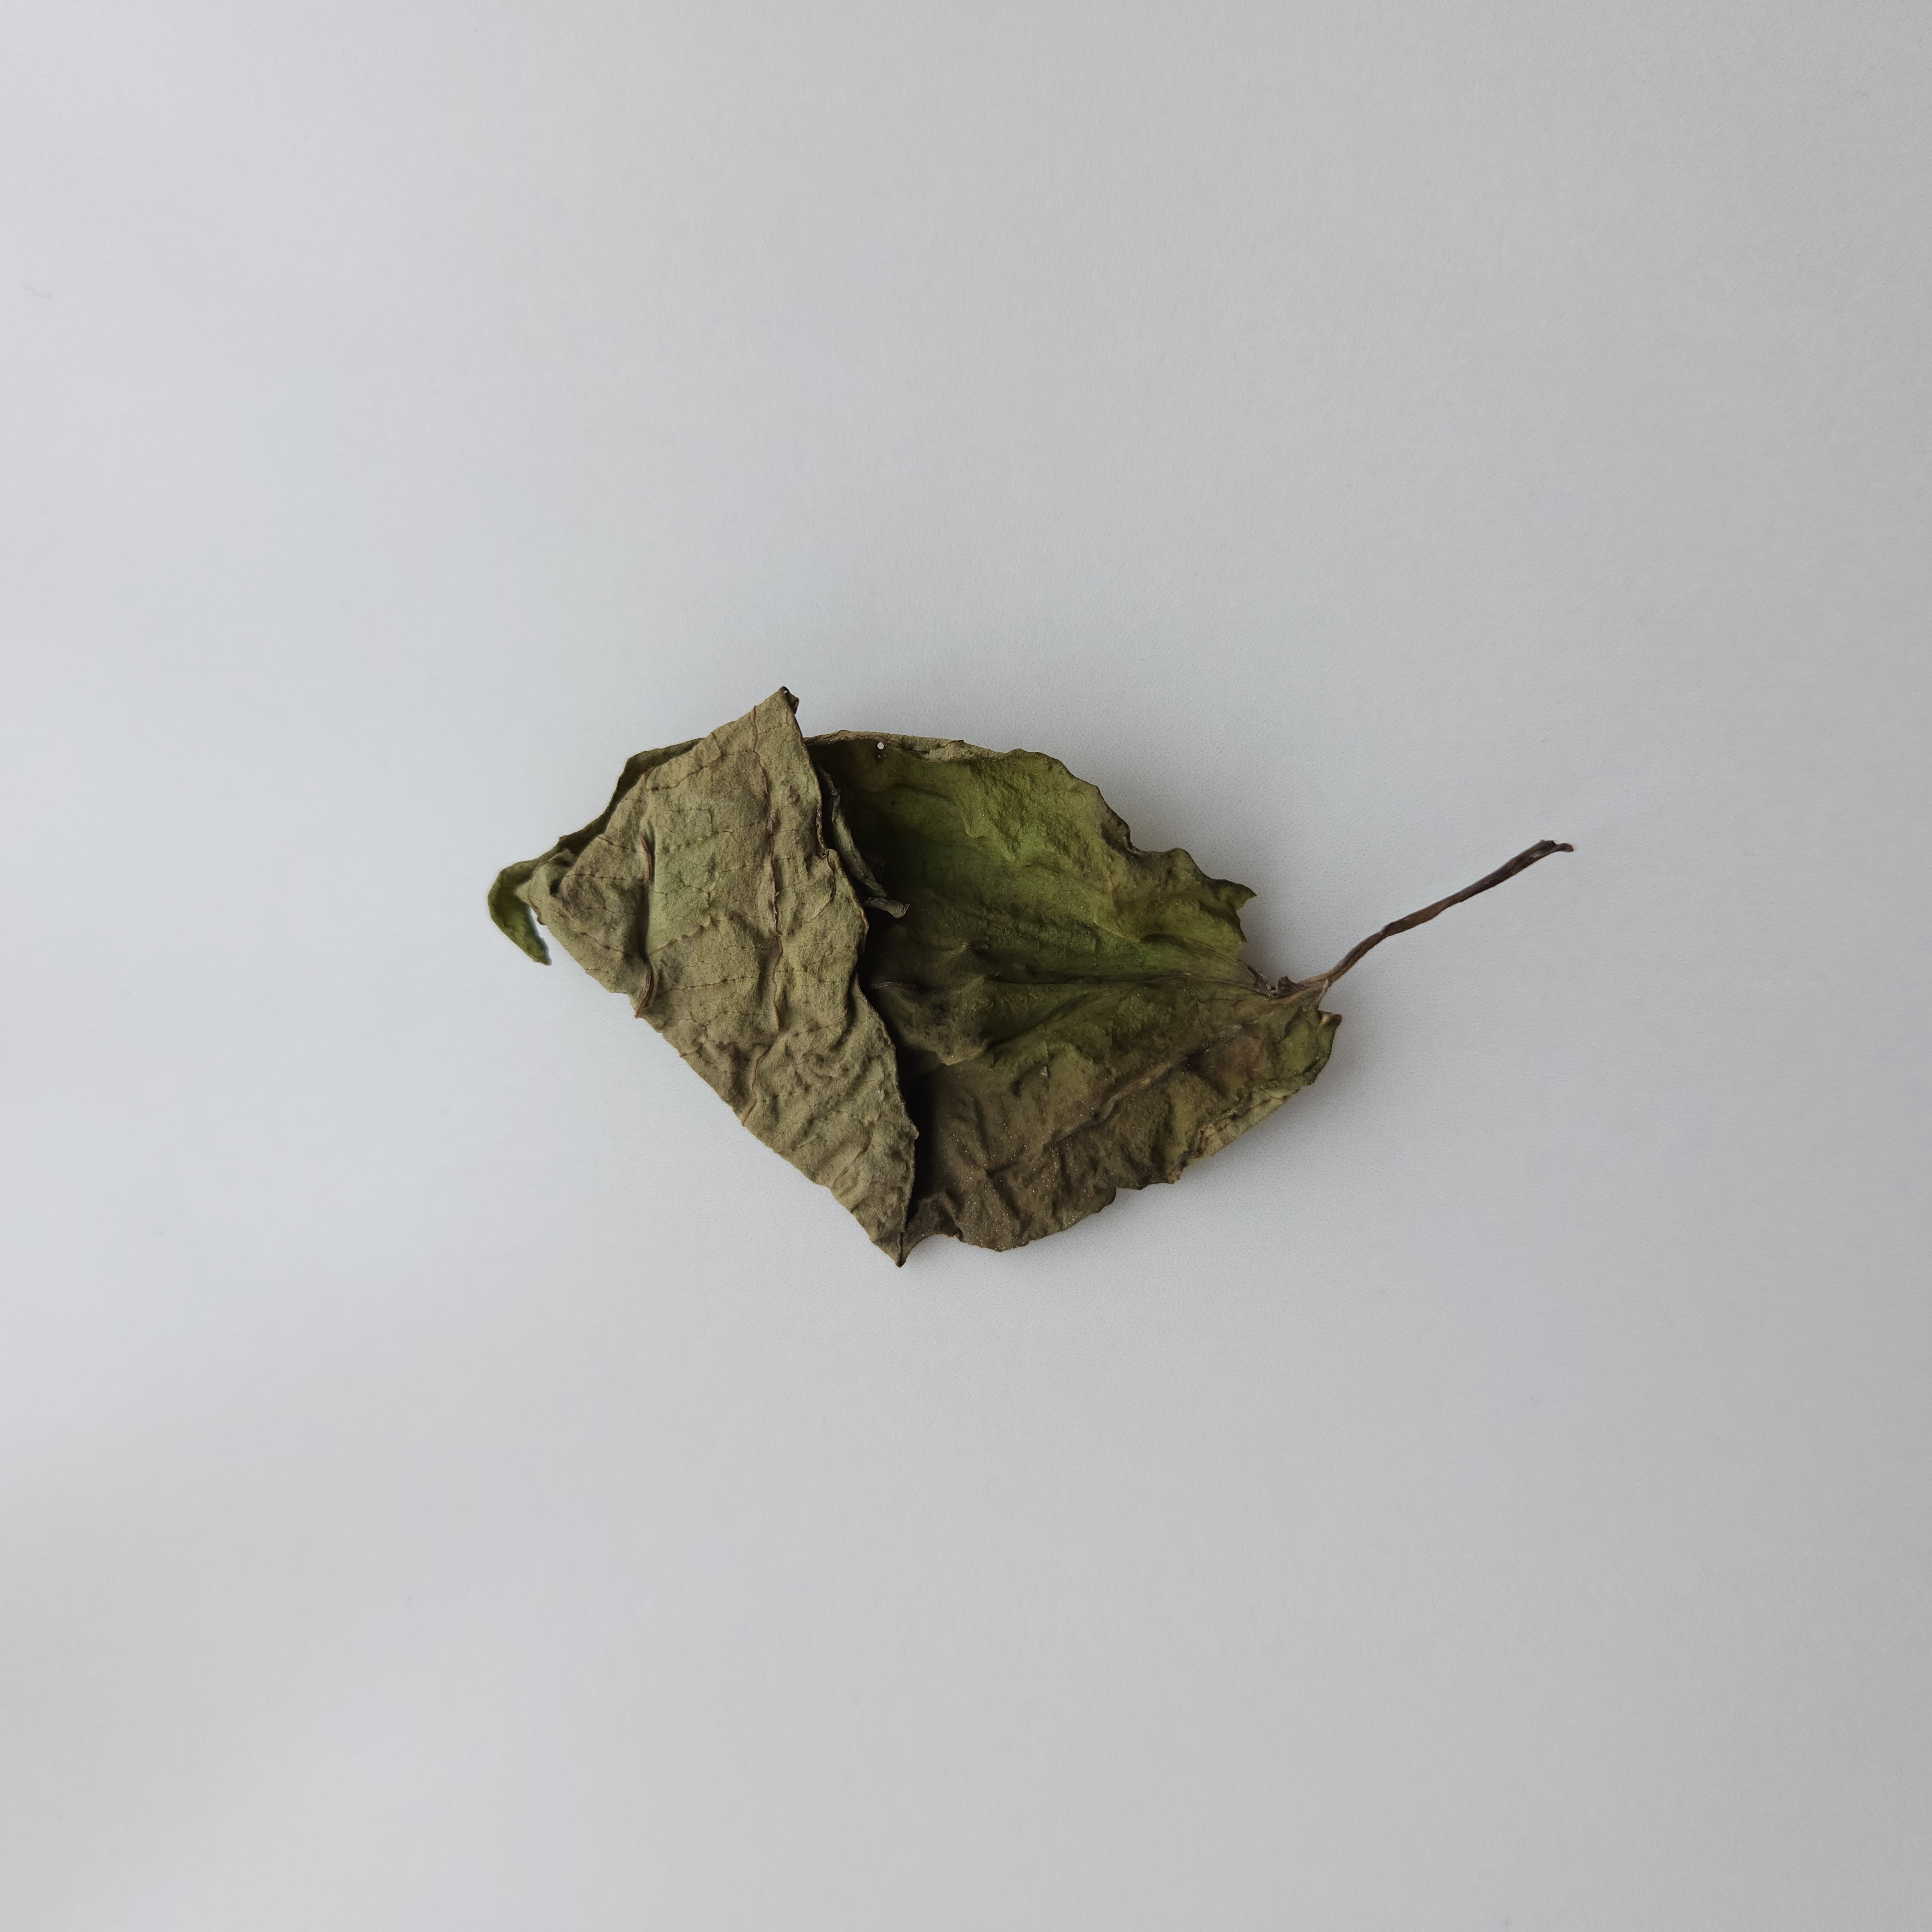
Label: Dried